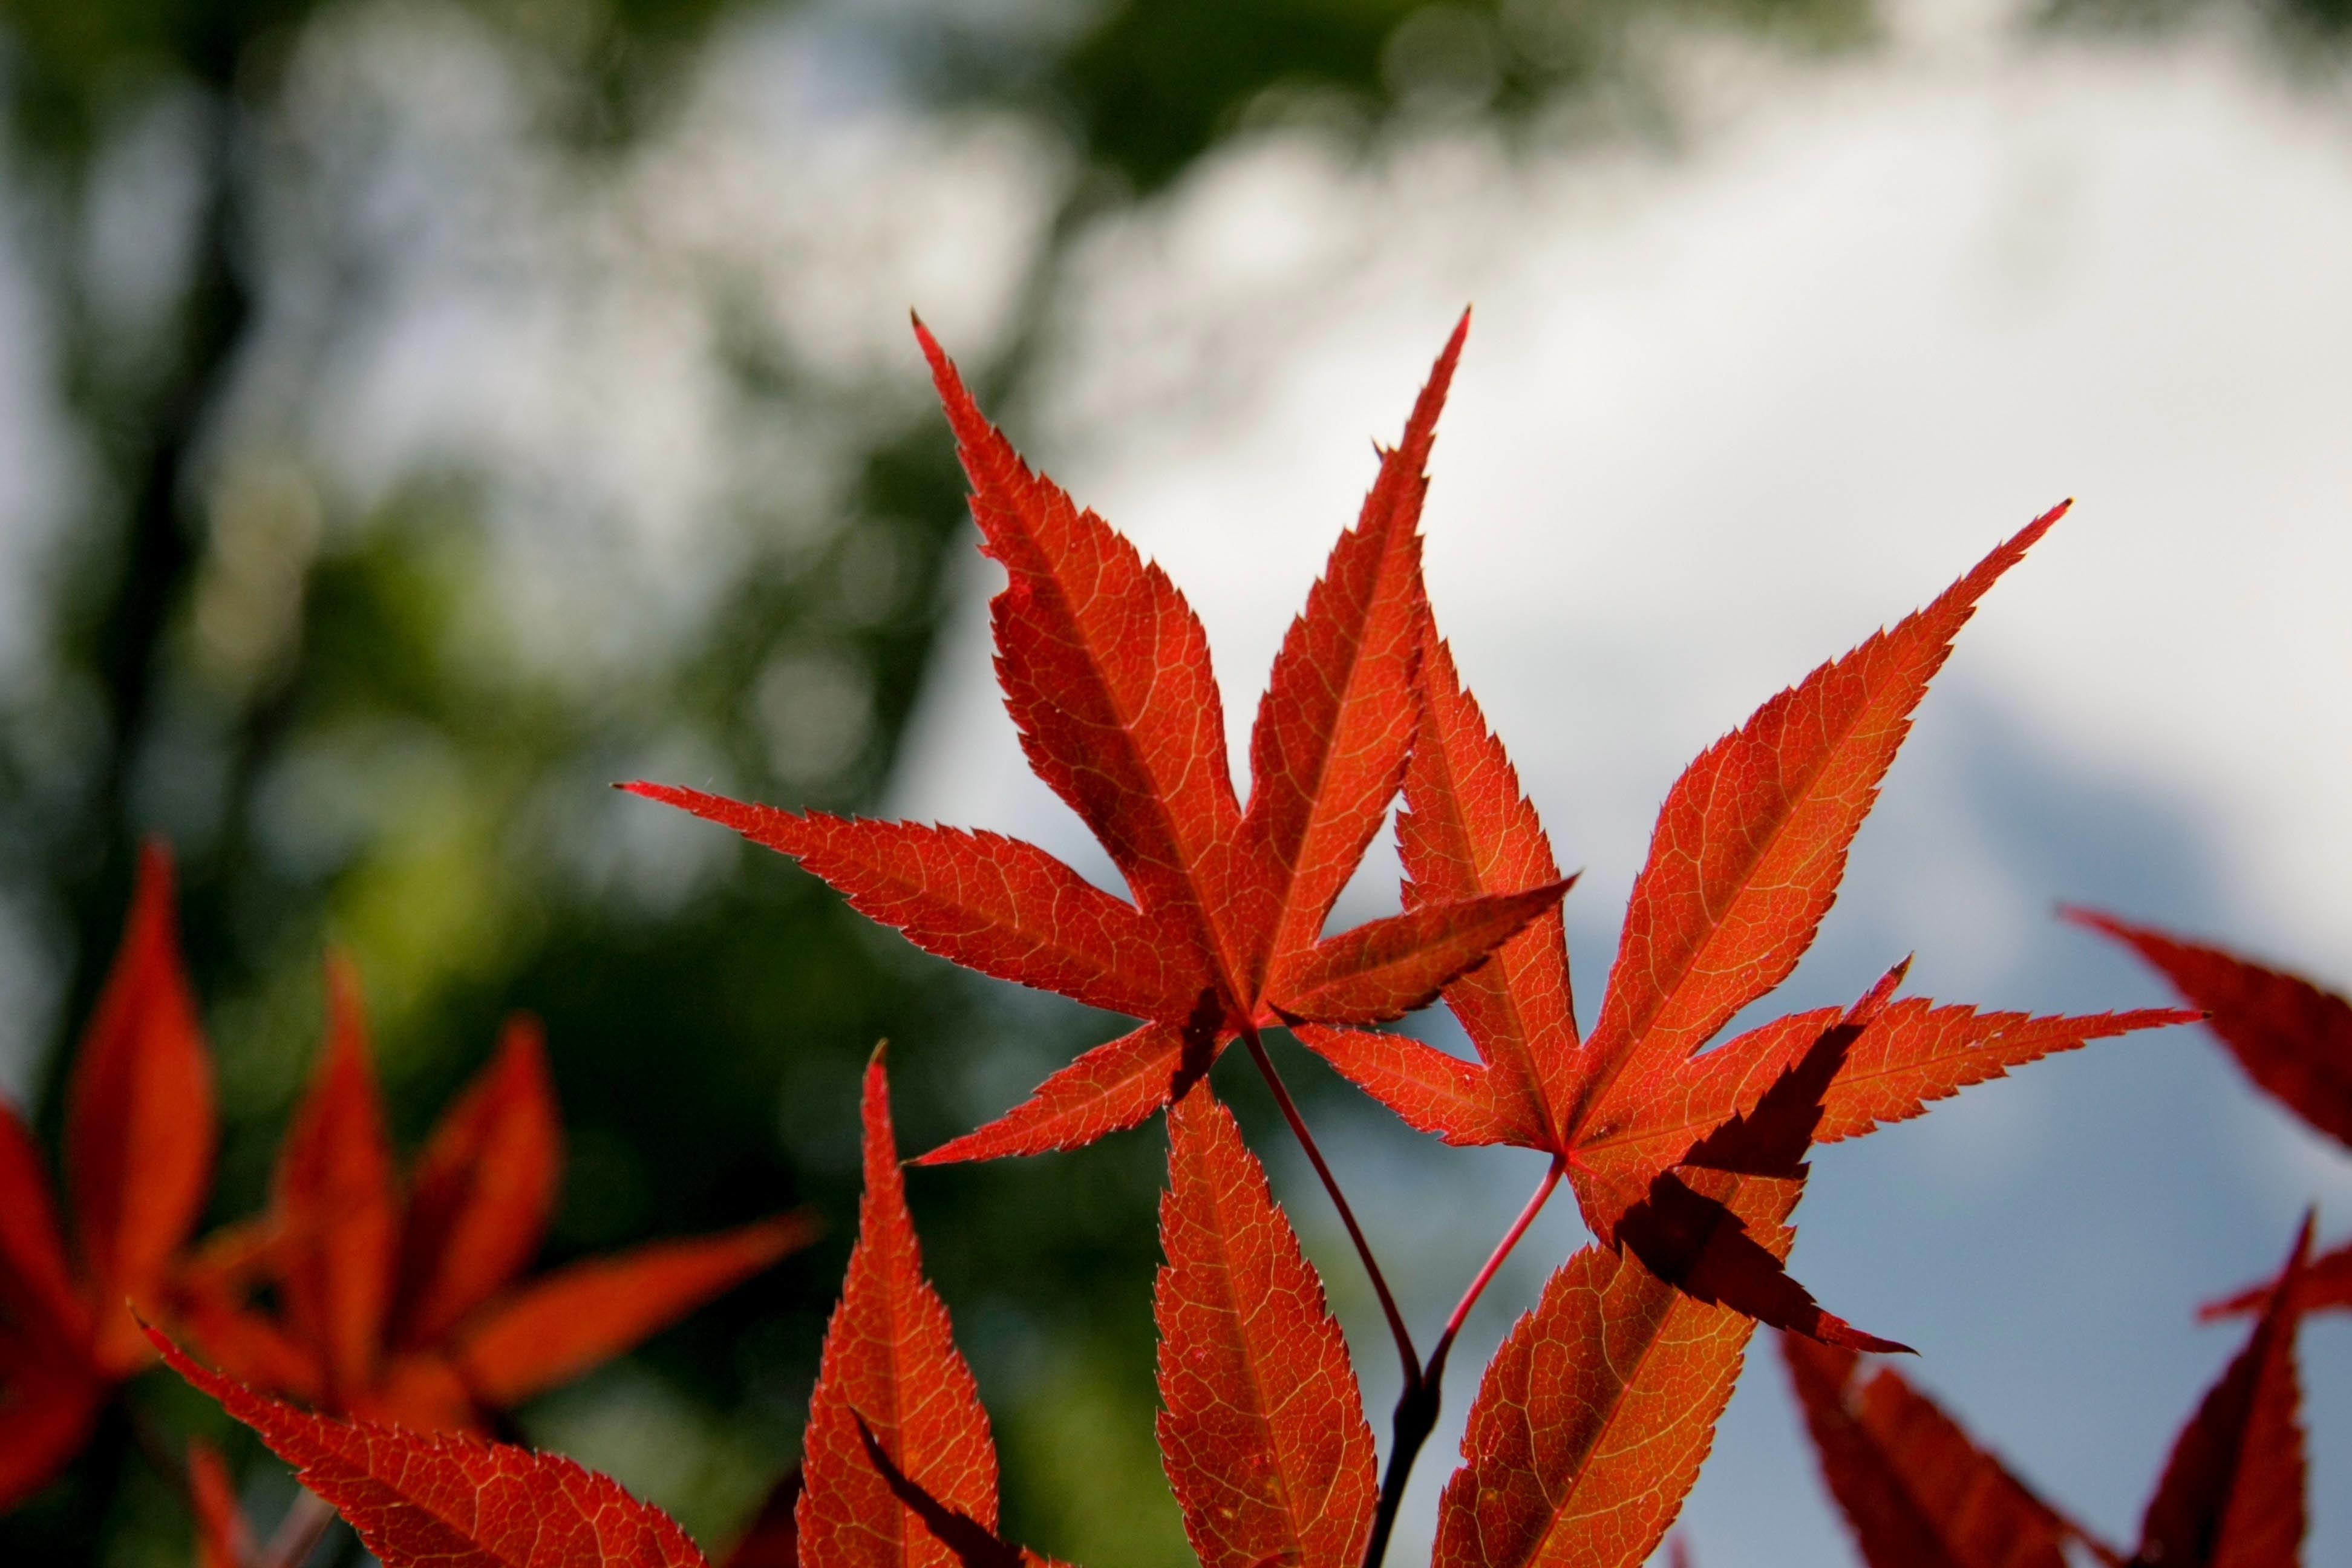
tree, nature, forest, branch, plant, sunlight, texture, leaf, fall, flower, frost, foliage, decoration, orange, pattern, green, red, color, autumn, botany, colorful, flora, season, maple, maple tree, maple leaf, close up, leaves, shrub, bright, october, fall leaves, macro photography, flowering plant, plant stem, woody plant, land plant